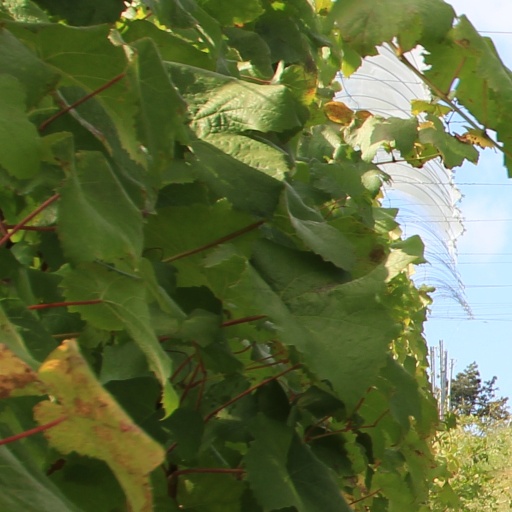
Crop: grape